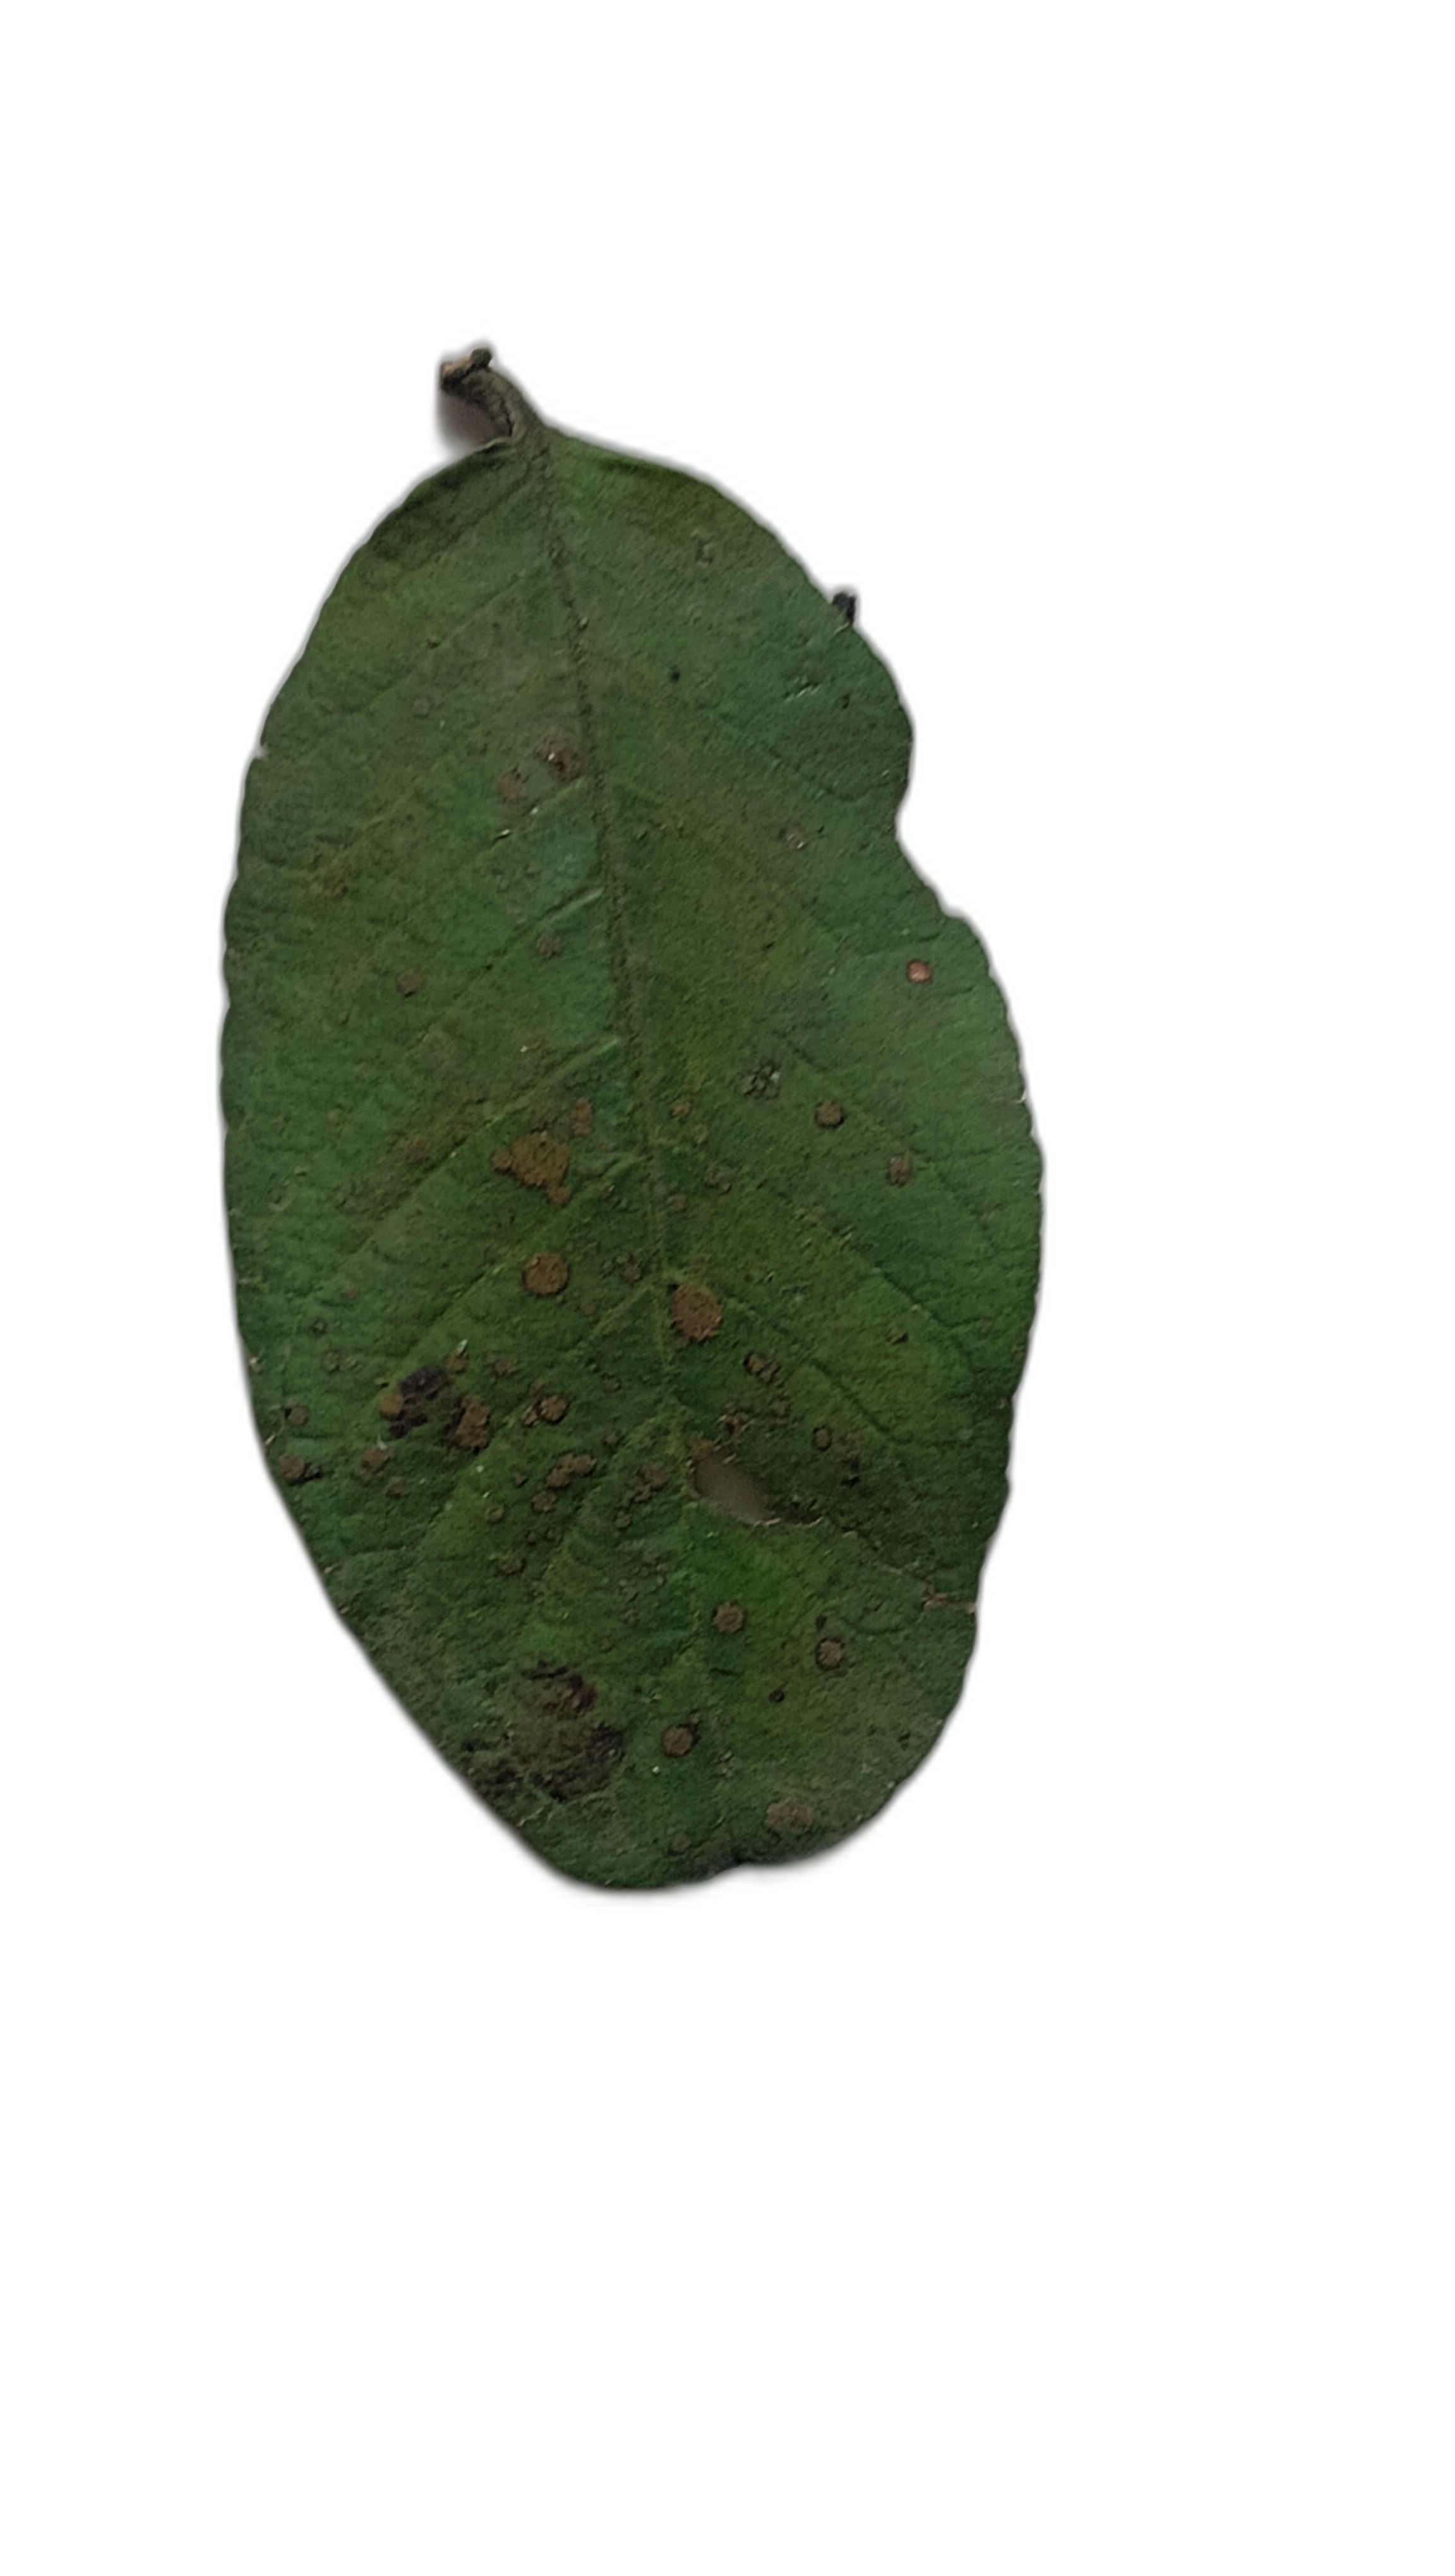
Plant part: leaf
Disease: Anthracnose